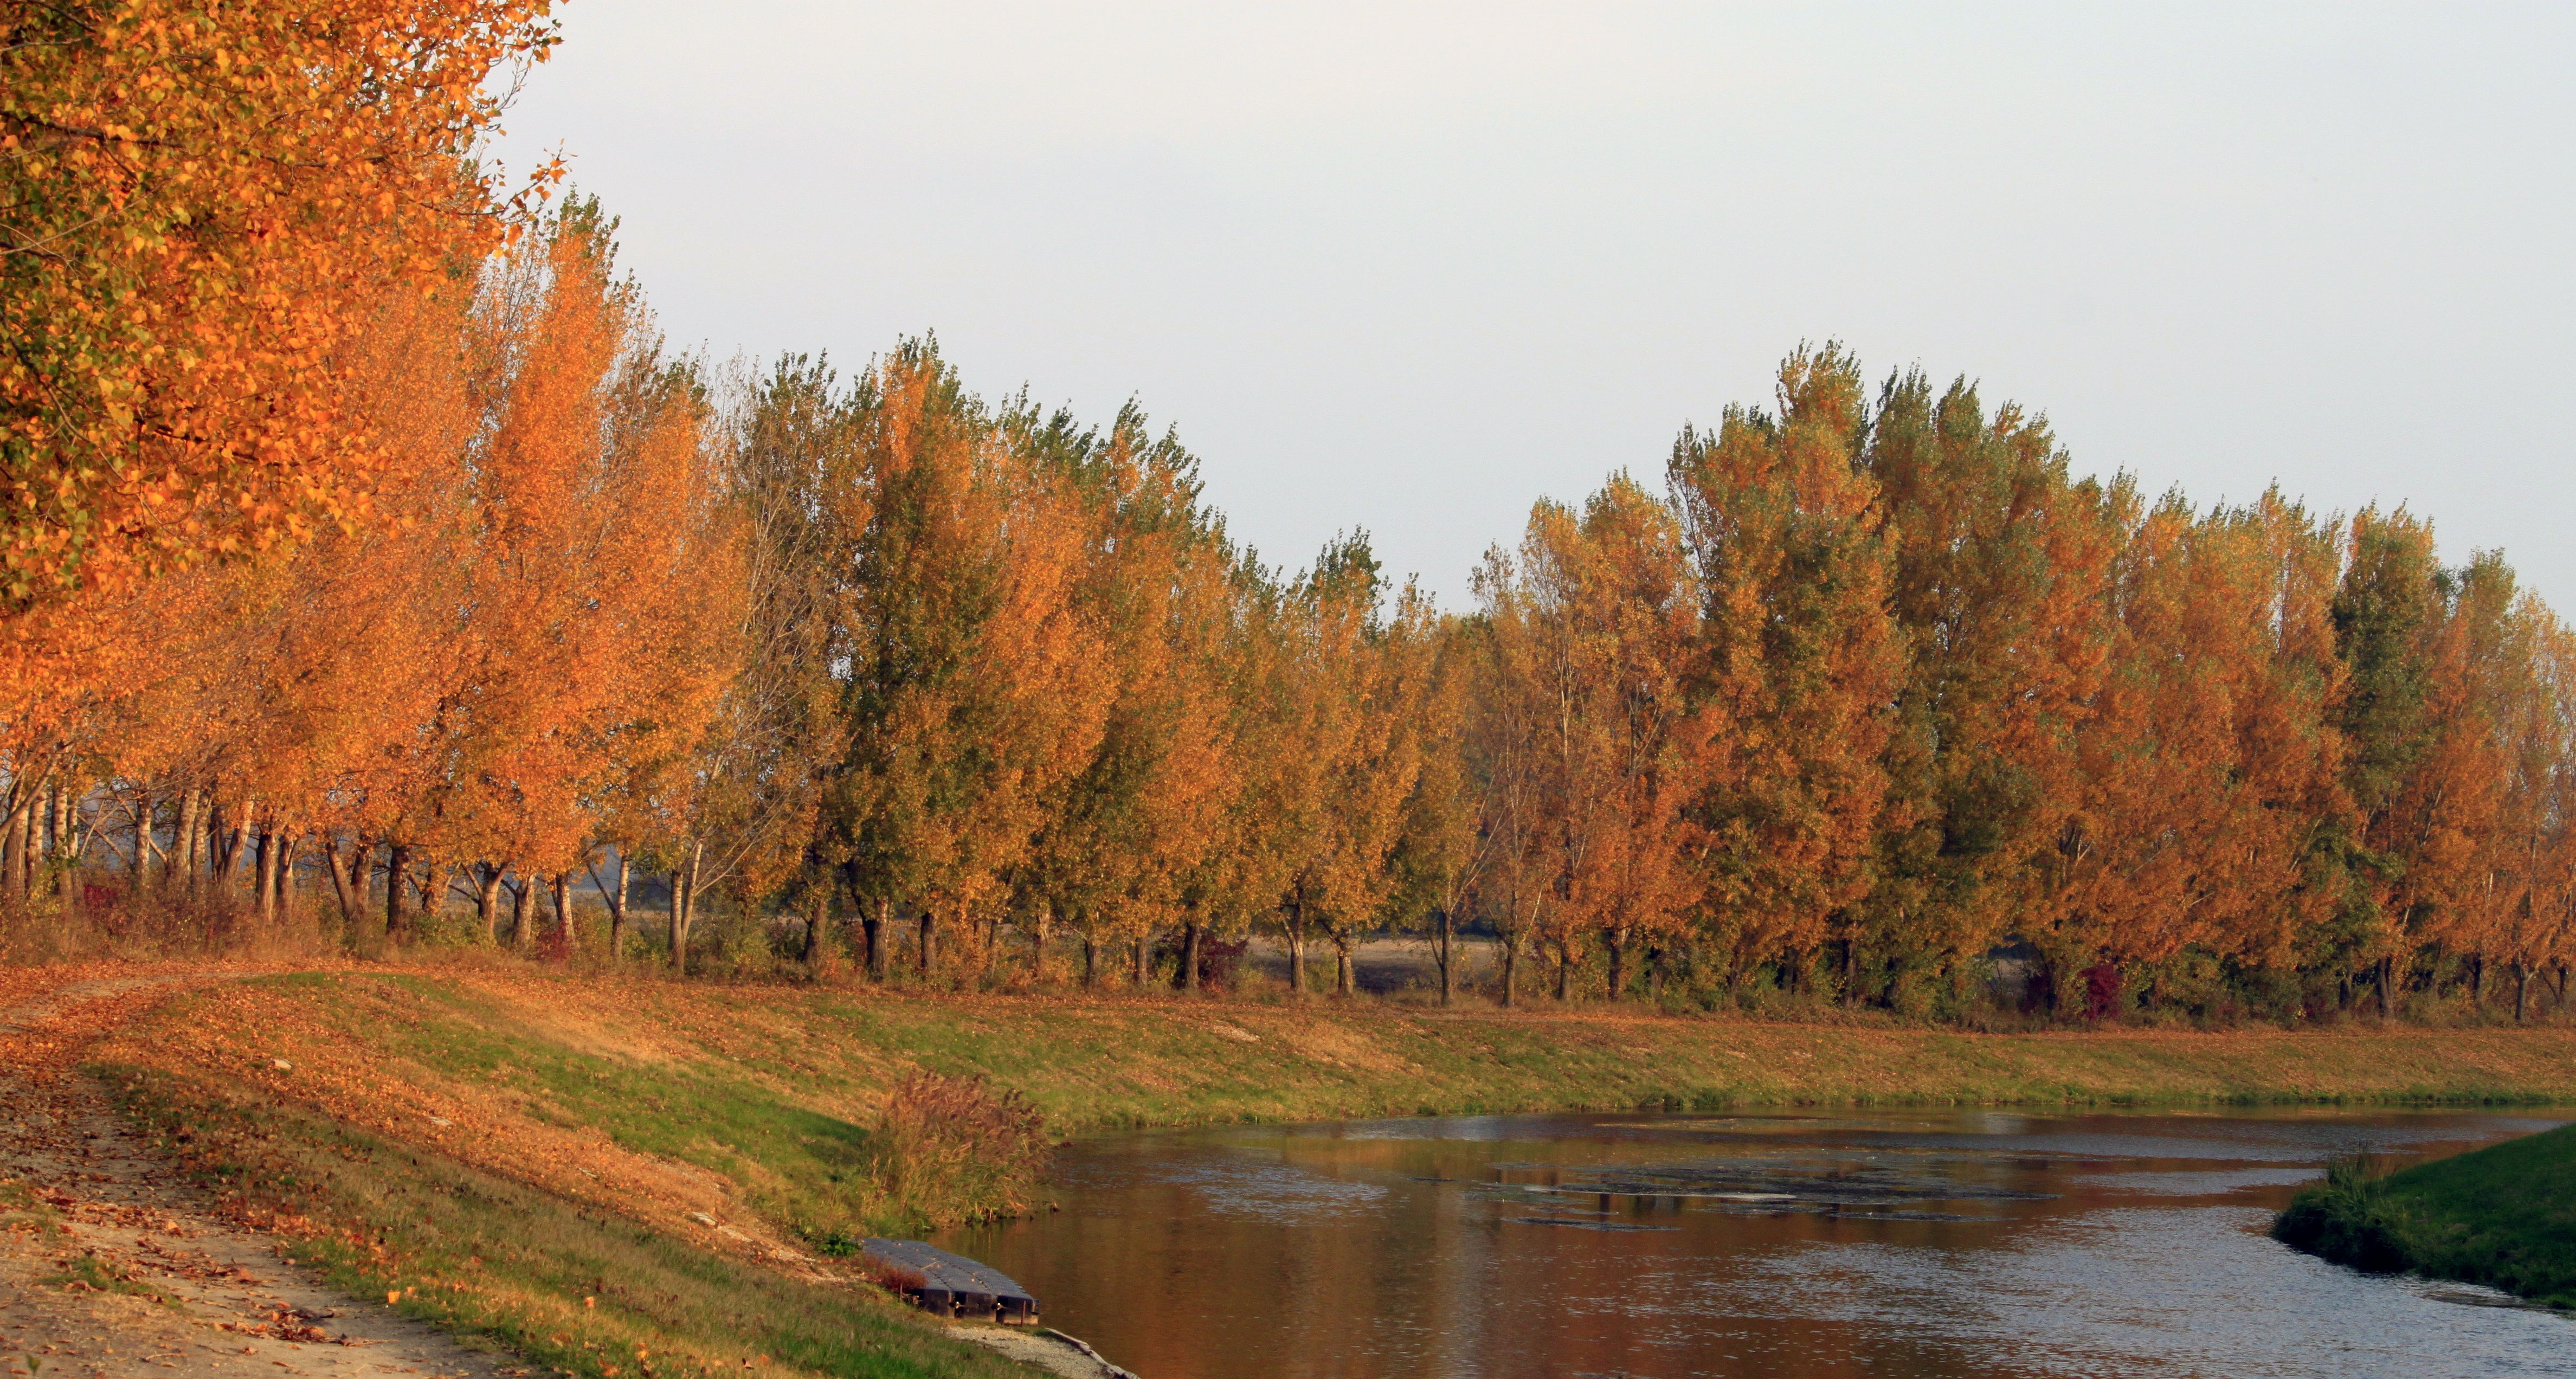
landscape, tree, forest, wilderness, leaf, lake, river, pond, stream, reflection, autumn, season, waterway, danube, jesen, woodland, loch, ecosystem, river side, orange leaves, woody plant, cilistov